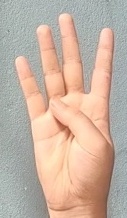
ASL sign: 4